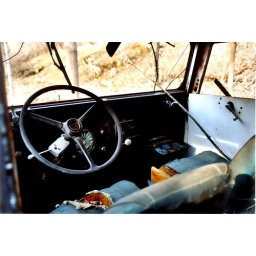
Inside of an old andoned car I found in a field in Rhinebeck, New York